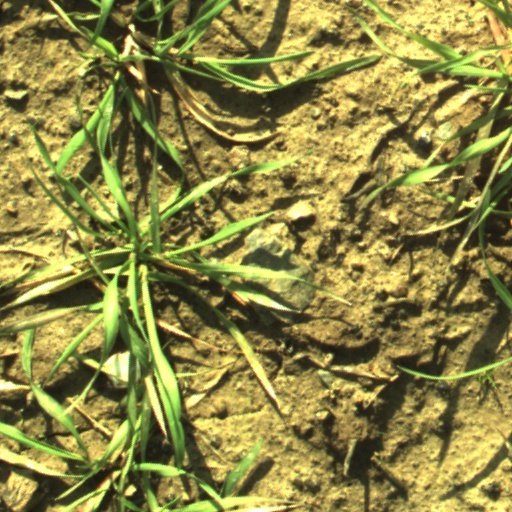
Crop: wheat